Uppsalaåsen

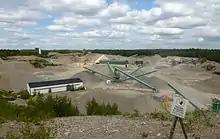
Gravel pit in Tullingeåsen, which forms part of Uppsalaåsen.

Uppsalaåsen is an esker ridge that winds its way across Uppland in Sweden. The ridge disappears and reappears, typically locally named.